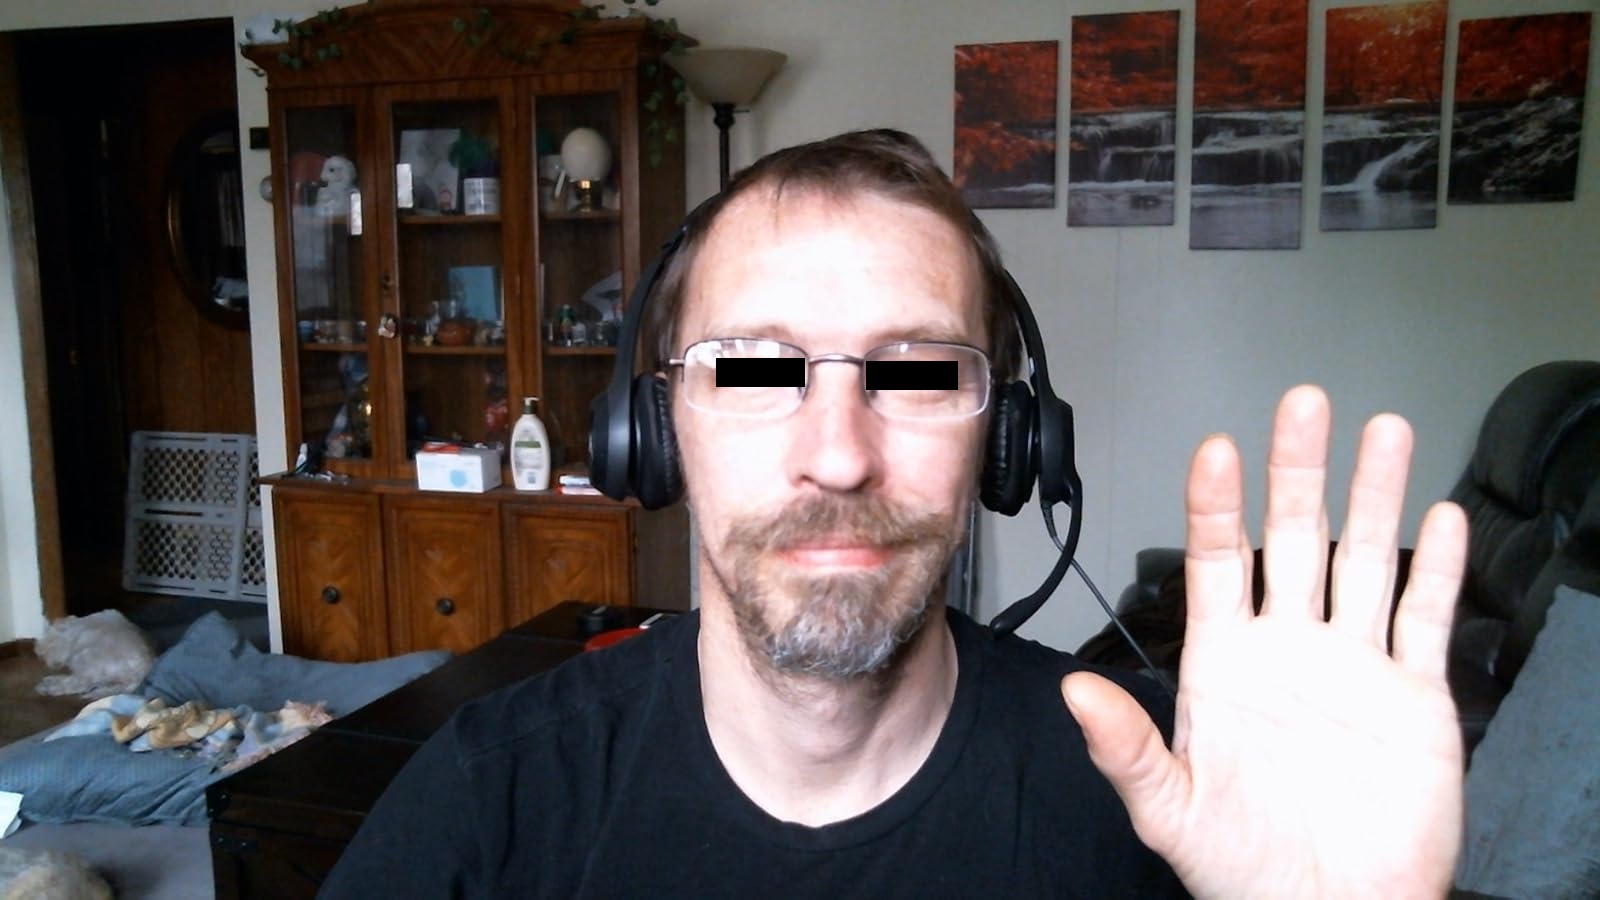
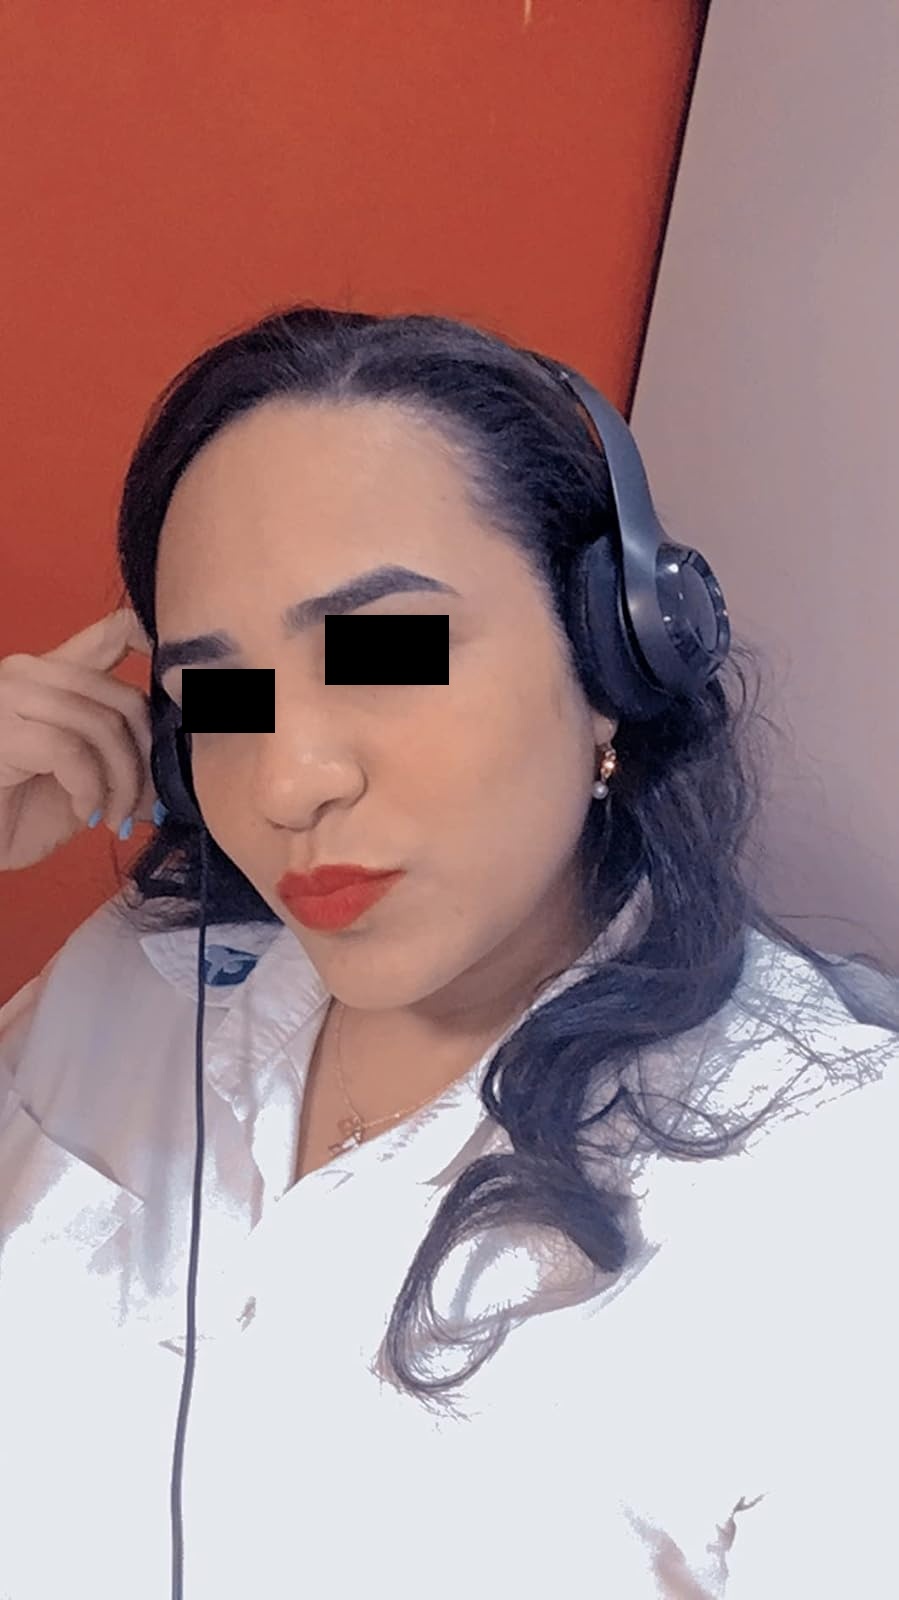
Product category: headphones
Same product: yes